Krishna

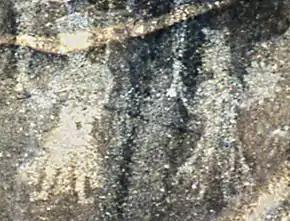
Balarama and Krishna with their attributes at Chilas. The Kharoshthi inscription nearby reads "Rama [kri]ṣa". 1st century CE.

The Heliodorus inscription is not isolated evidence. The Hathibada Ghosundi Inscriptions, all located in the state of Rajasthan and dated by modern methodology to the 1stcenturyBCE, mention Saṃkarṣaṇa and Vāsudeva, also mention that the structure was built for their worship in association with the supreme deity Narayana. These four inscriptions are notable for being some of the oldest-known Sanskrit inscriptions.